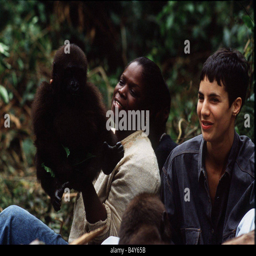
former nurse who works at animal set up by her husband